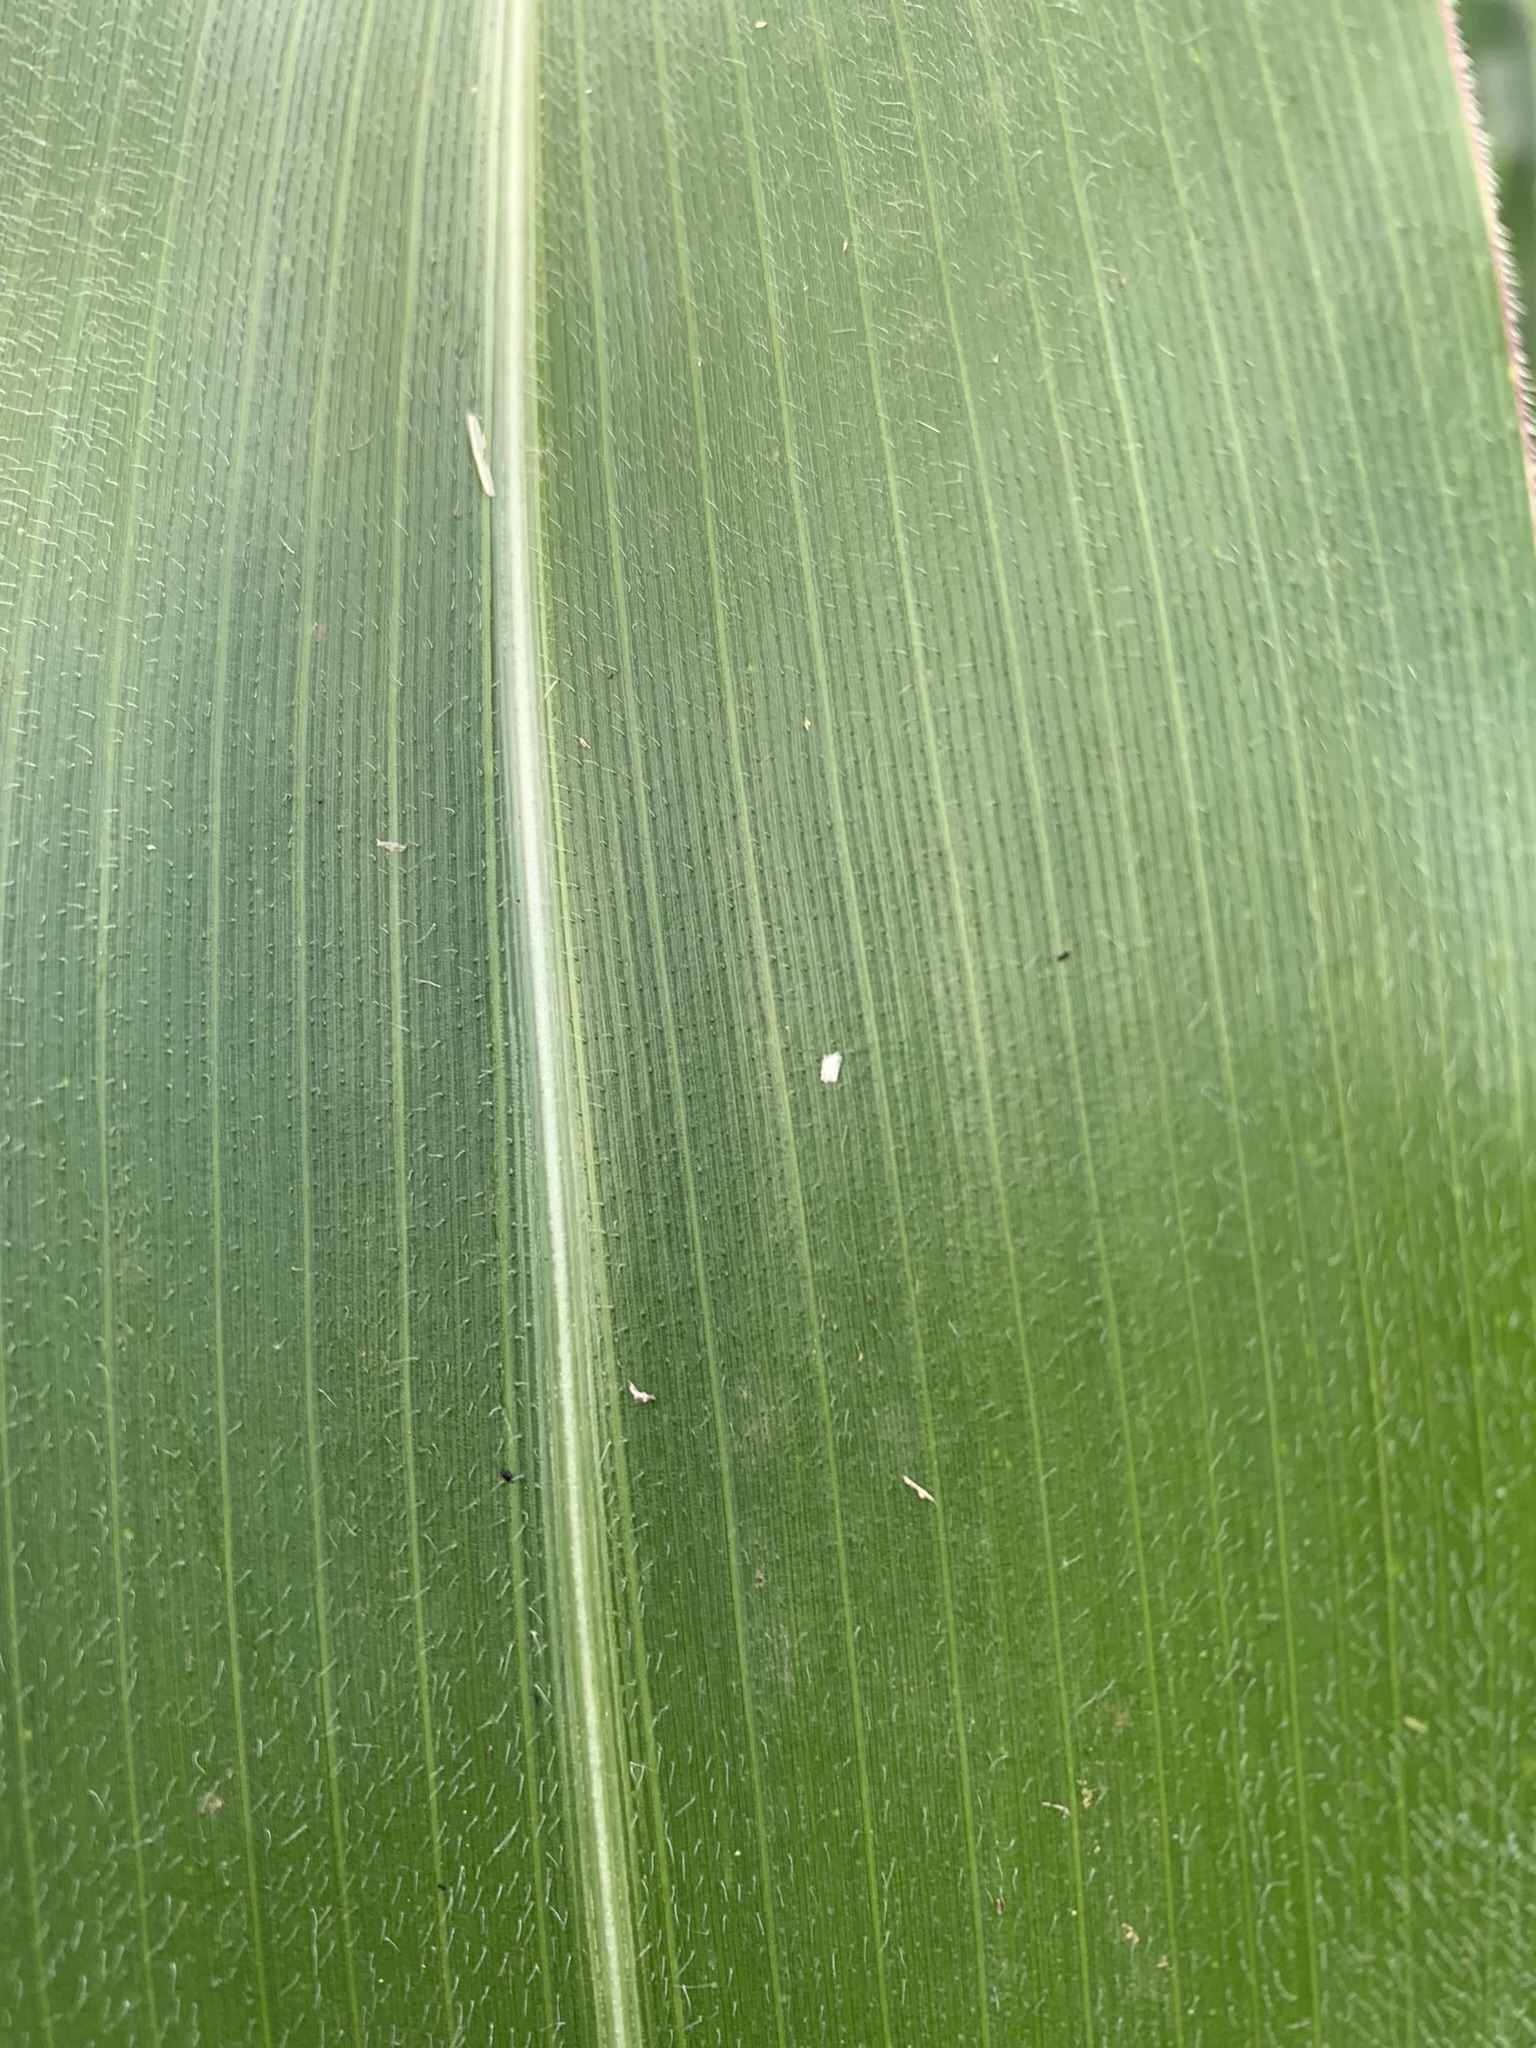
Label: Healthy